Jim Towey

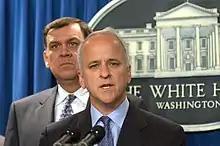
Towey at a White House press conference for faith-based initiatives in 2003

Towey reentered the political sphere in 1990 as aide to Lawton Chiles, the newly elected governor of Florida, assisting him as a liaison to religious communities. In December 1991, Chiles made Towey the Miami district administrator of the Florida Department of Health and Rehabilitative Services (HRS). In August 1992, after Hurricane Andrew struck Dade County, Towey oversaw the (at that time) largest mass distribution of food stamps in U.S. history, amounting to over in emergency aid. Of the in stamps distributed by the HRS within a ten-day period following the storm, he estimated that had been received fraudulently.